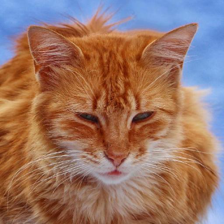
Label: animals